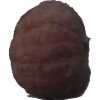
Label: orange_peeled